Berlin Friedrichstraße station

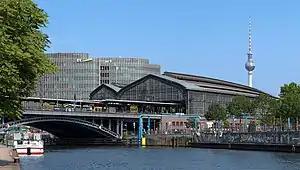

Berlin Friedrichstraße is a railway station in the German capital Berlin. It is located on the Friedrichstraße, a major north-south street in the Mitte district of Berlin, adjacent to the point where the street crosses the river Spree. Underneath the station is the U-Bahn station "Friedrichstraße".